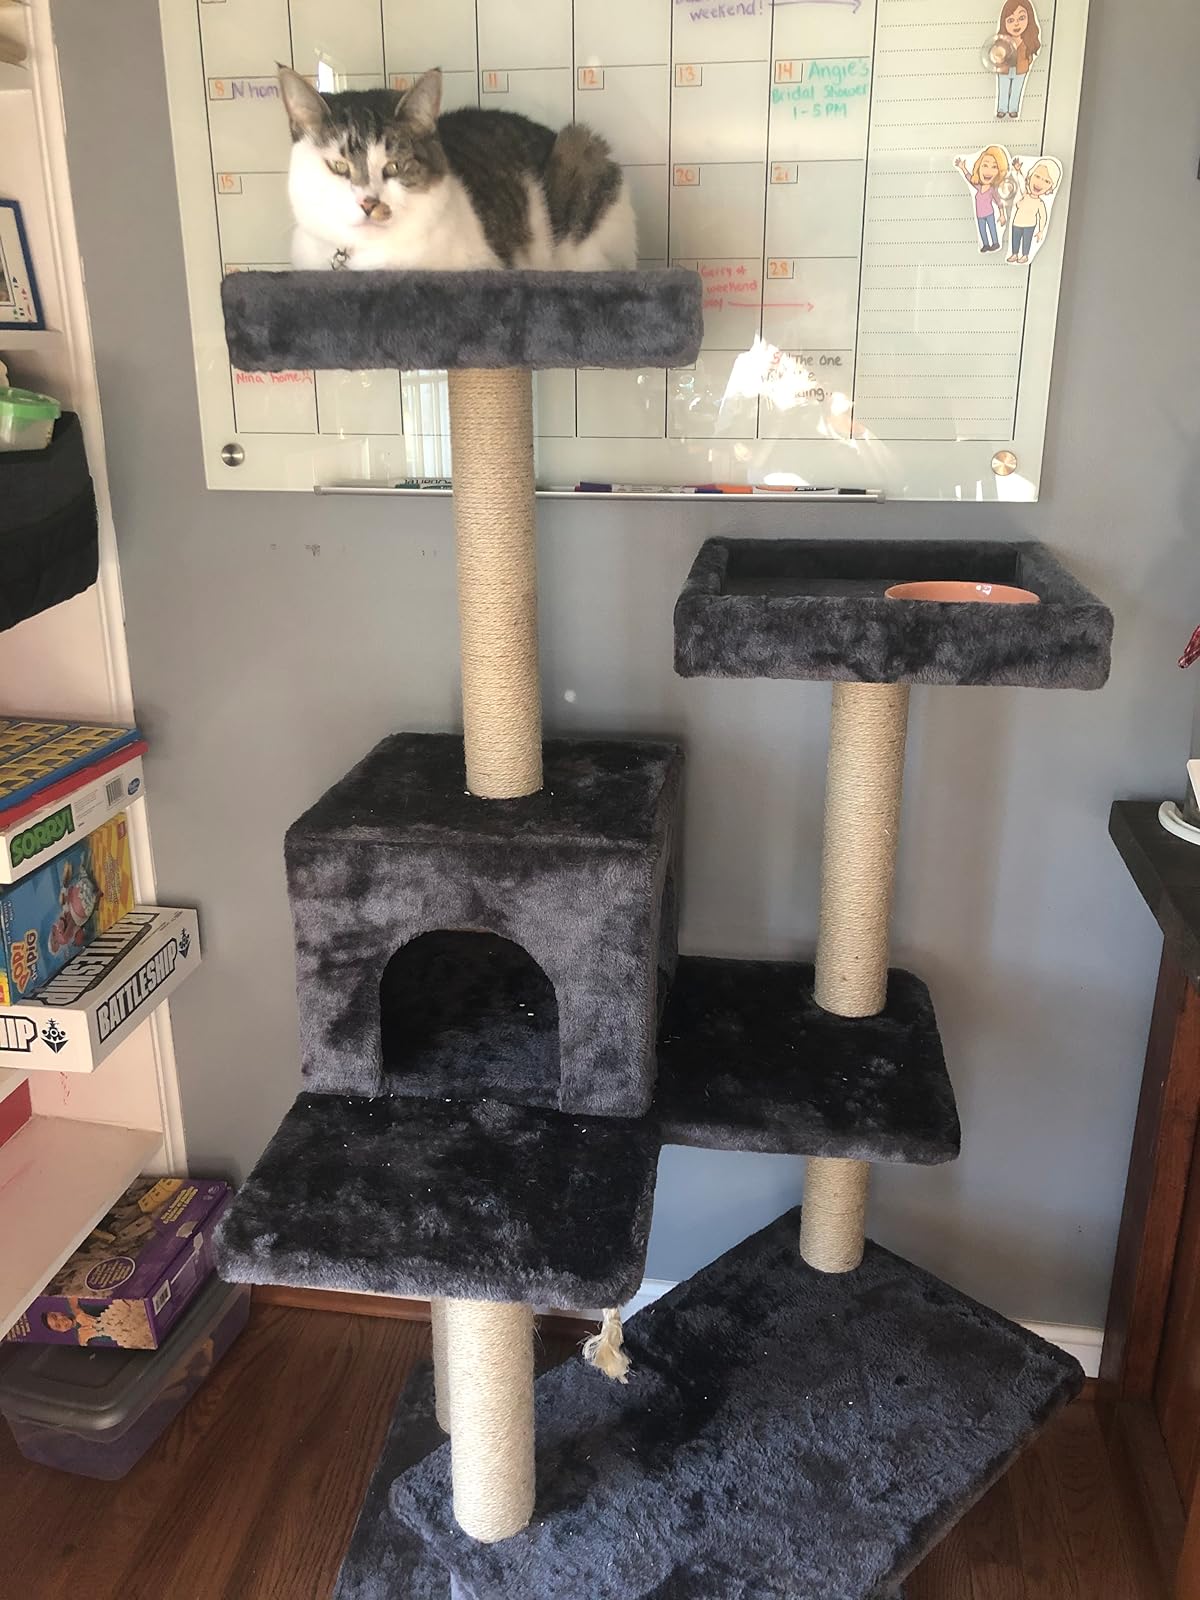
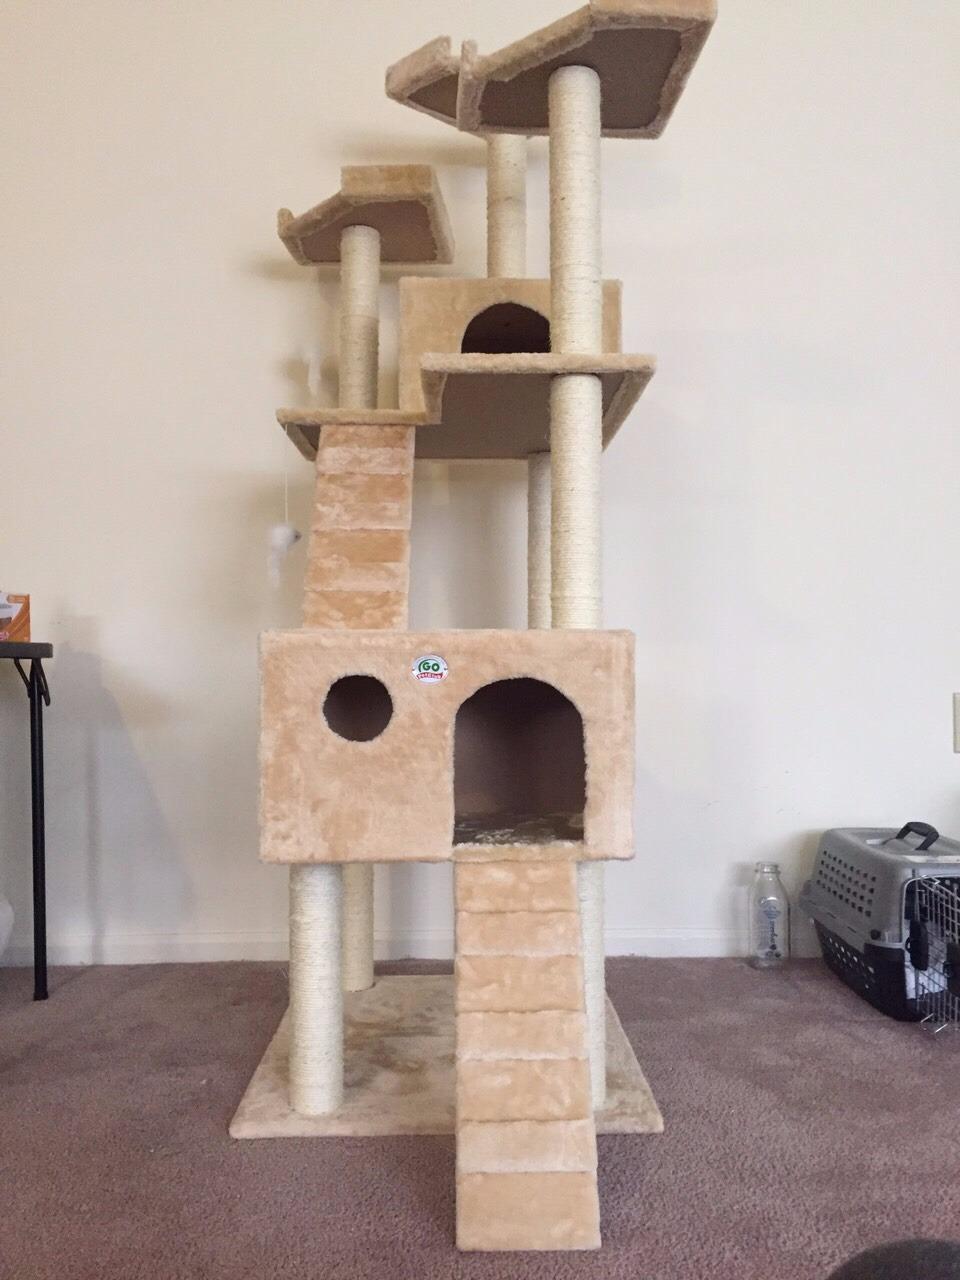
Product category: items_cat tree
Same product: no